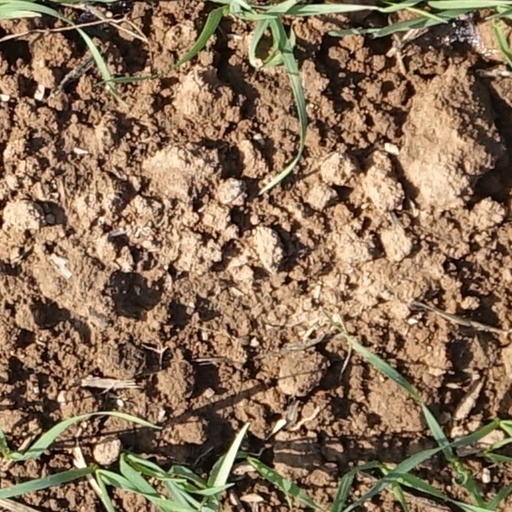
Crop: wheat